Aguinaldo Highway

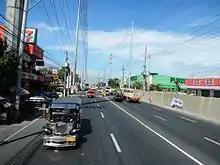
Aguinaldo Highway looking south towards Nueno Avenue in Imus.

Aguinaldo Highway passes through many establishments such as malls, shops, and government offices. Various high voltage power lines, most notably the Dasmariñas-Las Piñas transmission line of National Grid Corporation of the Philippines (NGCP), utilize the highway right of way from its intersection with Aguinaldo Boulevard and Bacoor Boulevard to Barangay San Agustin II, Dasmariñas for accessibility to work vehicles and also due to scarcity of land for the acquisition of right of way and lands where the steel poles stand.